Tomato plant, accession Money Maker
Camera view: vertical (180 deg); turntable rotation: 30 degrees
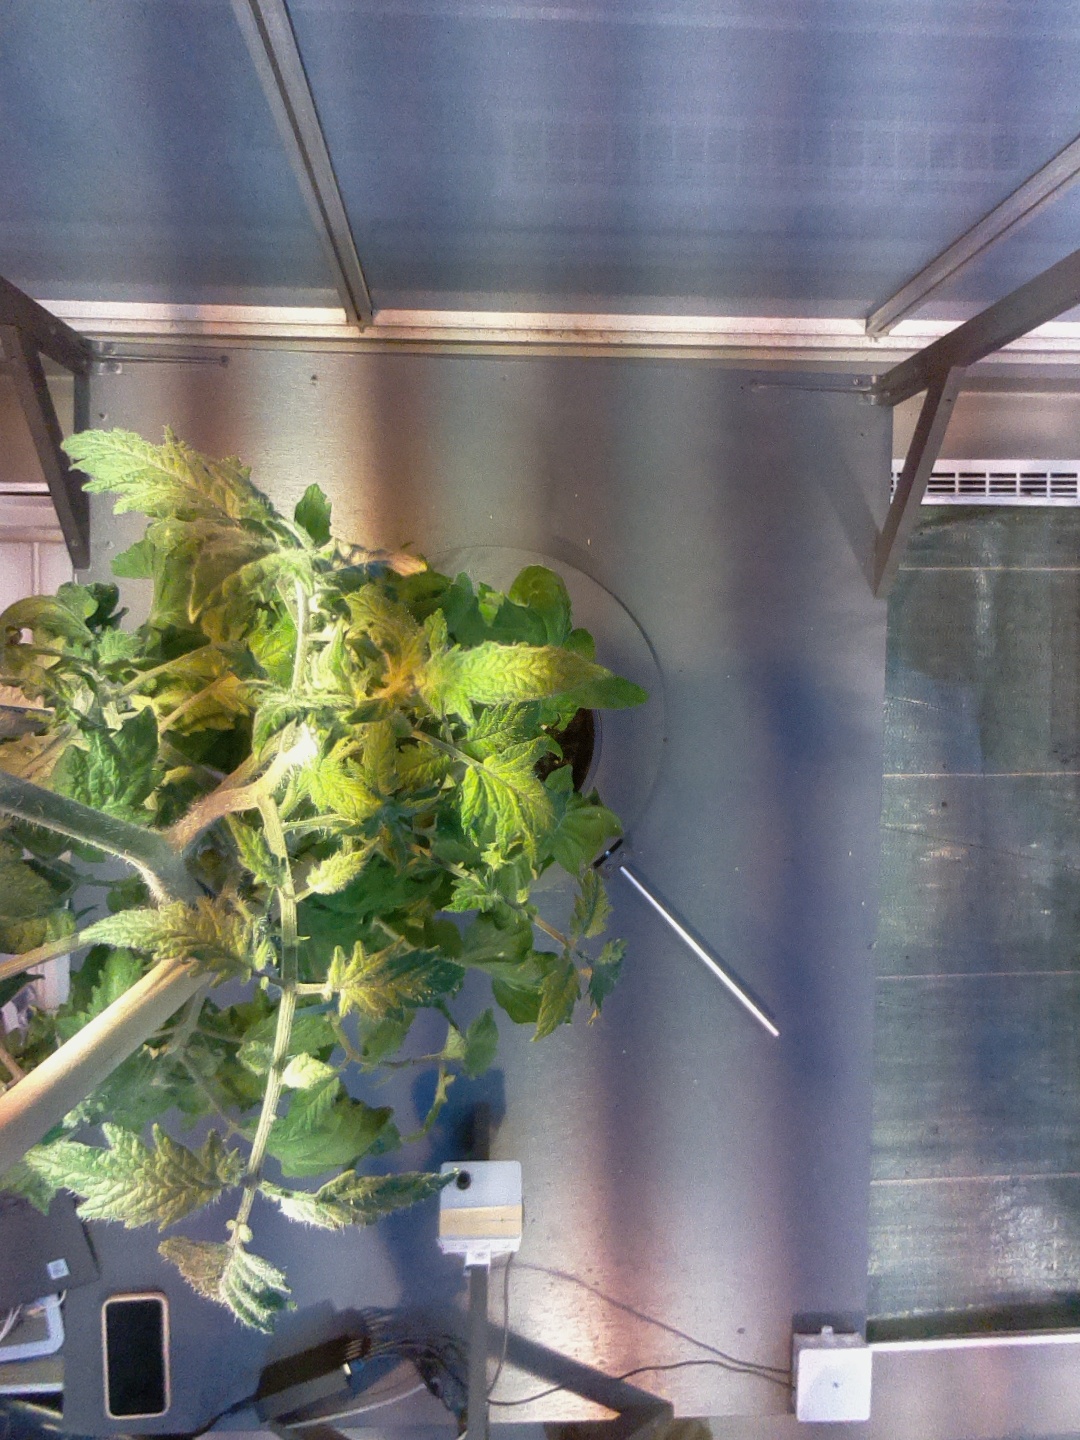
BBCH growth stage 74: 40%-50% of final fruit size